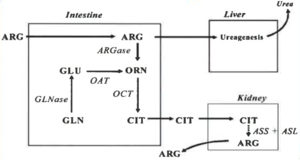
Métabolisme de la citrulline
La citrulline est un acide aminé non protéinogène. La citrulline a été identifiée pour la première fois il y a plus de 70 ans à partir de la pastèque Citrullus lanatus dont elle tient son nom. La pastèque est la plus importante source de citrulline connue à ce jour. Elle a pu être isolée mais non quantifiée dans d’autres cucurbitacées telles que le concombre, le melon, la citrouille, la courge.